Philomatic society

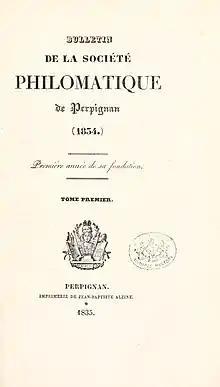
Le Bulletin de la Société Philomathique de Perpignan

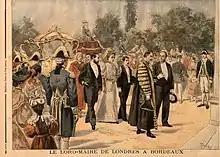
The Exposition de Bordeaux, 1895

Another society based in Saint-Dié (Vosges) uses the alternative spelling 'philomatique'. The Association philomathique d'Alsace et de Lorraine (Strasbourg) and the Académie philomatique ancienne also existed.